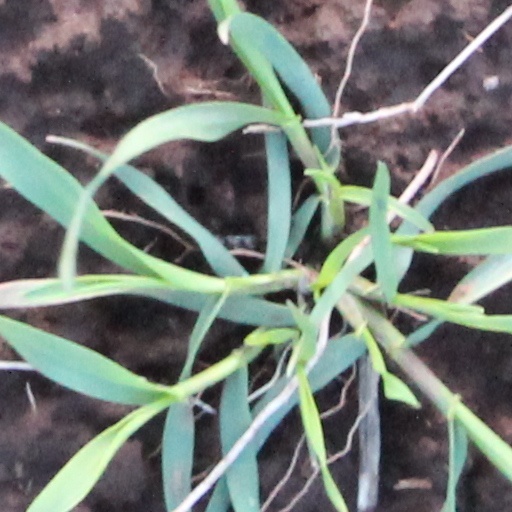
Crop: wheat